Prague-Velká Chuchle Racecourse

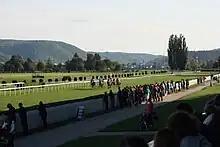
A recent flat race at Velká Chuchle

In the week starting 12 August, extensive flooding of the Vltava and Berounka rivers wreaked havoc at the racecourse. Having survived smaller floods, two world wars, and stables fires, the racecourse was accustomed to, and prepared for, such natural and manmade disasters. However, the flooding of 2002 outdid all previous disasters in the damage that it caused to the racecourse. Fortunately, all horses kept at the racecourse were able to be safely transported to several other racecourses. When the water level fell, the exact extent of the damages to the racecourse appeared for the first time, and unfortunately exceeded even the most pessimistic expectations. For the 2002 race season to proceed, all scheduled races had to have been moved to other racecourses in the Czech Republic. The main racing authority in the country, the Czech Jockey Club, had to be relocated from its offices in the grandstand of the racecourse to other offices.